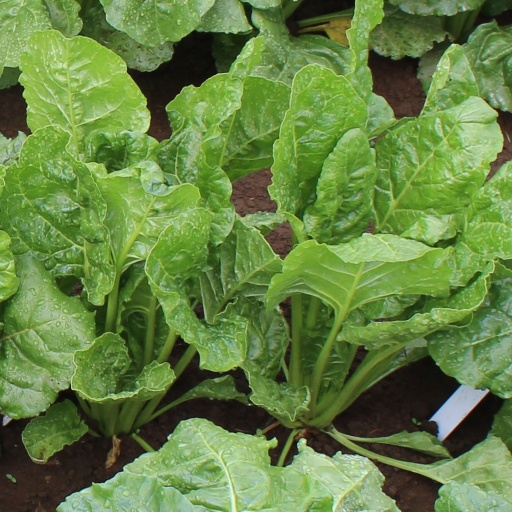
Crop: sugar beet